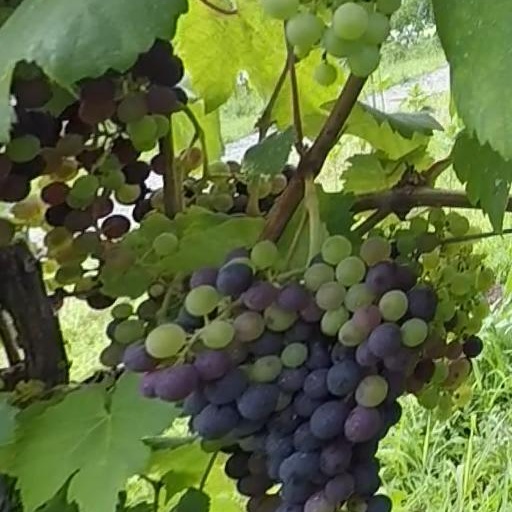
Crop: grape